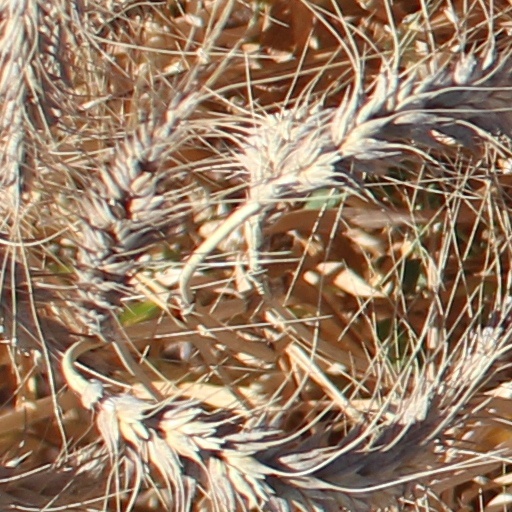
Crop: wheat